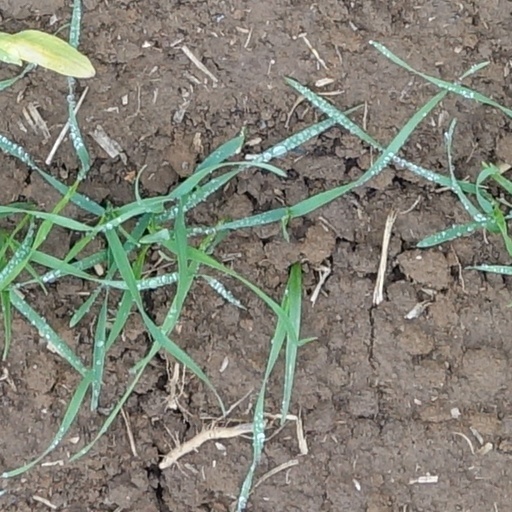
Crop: wheat